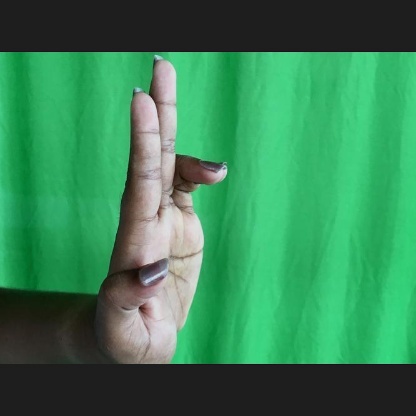
Mudra: Ardhapathaka